20th-century classical music

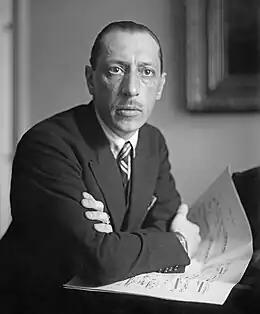
Igor Stravinsky

After the First World War, composers started returning to the past for inspiration and wrote works that drew elements (form, harmony, melody, structure) from it. This type of music thus became labelled neoclassicism. Igor Stravinsky ("Pulcinella"), Sergei Prokofiev ("Classical Symphony"), Ravel ("Le Tombeau de Couperin"), Manuel de Falla ("El retablo de maese Pedro") and Paul Hindemith ("") all produced neoclassical works.